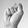
ASL letter: S